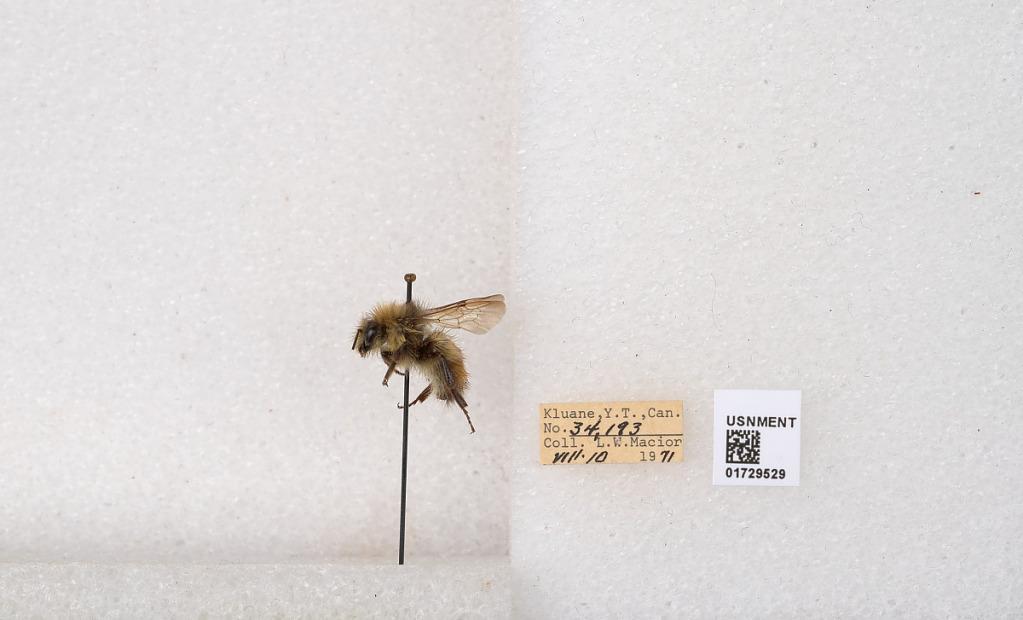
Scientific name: Bombus flavifrons Cresson
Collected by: L. Macior
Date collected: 1971-8-10
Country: Canada
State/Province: Yukon Territory
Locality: Kluane National Park and Reserve
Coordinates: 60.7493, -139.504